O-Cresolphthalein

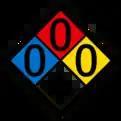

To the left is the NFPA diamond as determined by the Safety Data Sheet, or SDS, by Fisher Scientific. There is minimal risk in handling the chemical.